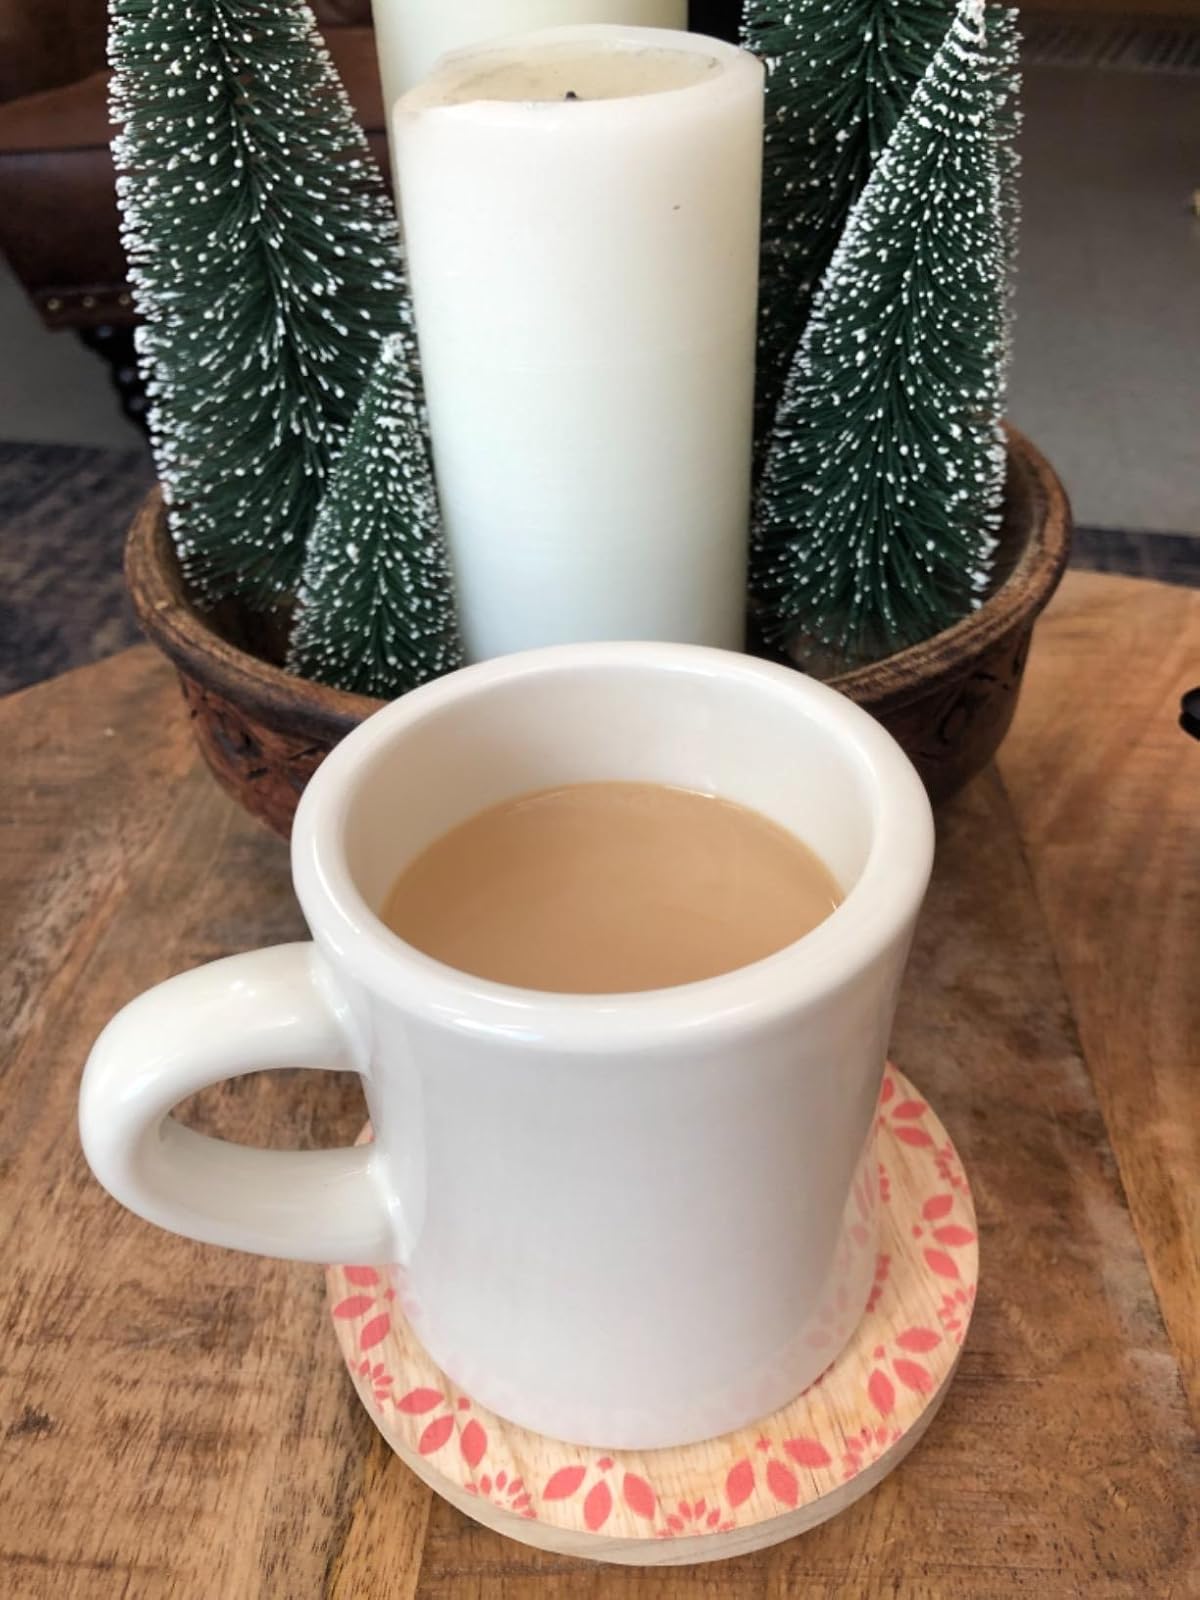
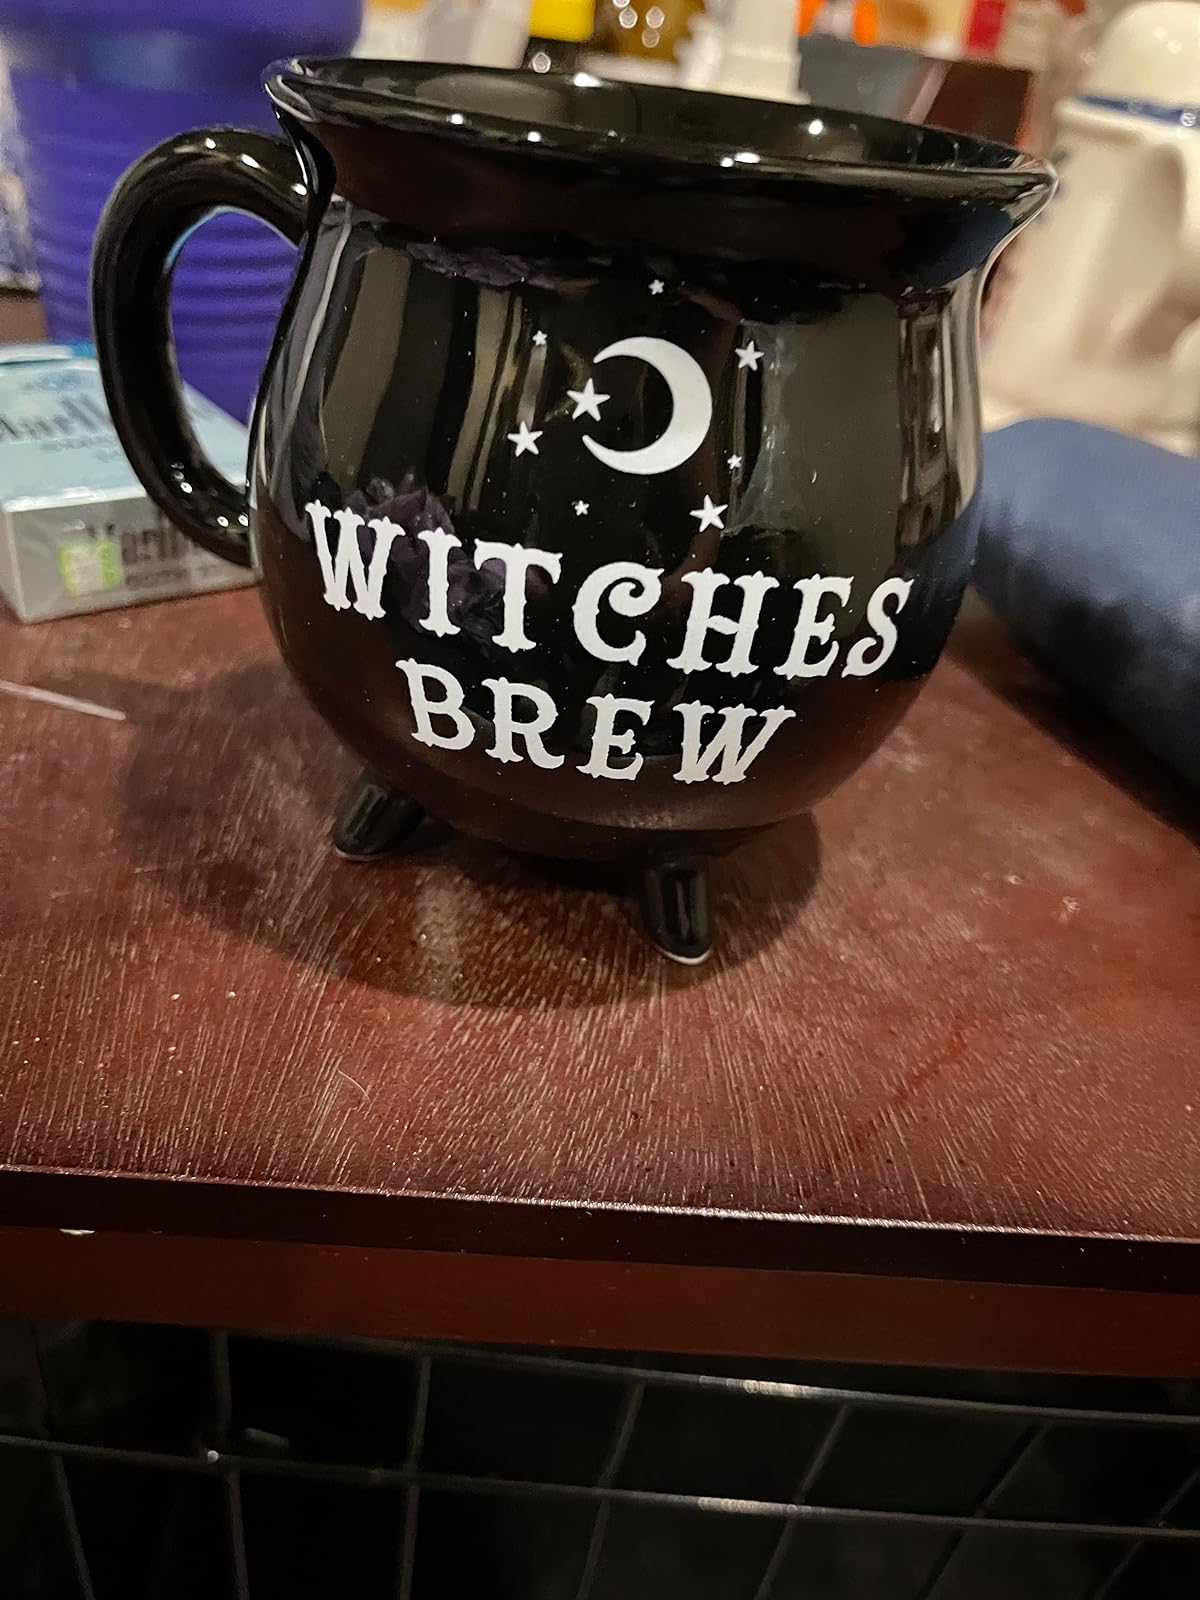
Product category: items_mug
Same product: no